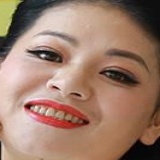
ca sĩ Anh Thơ